Catholic religious institutions, associations, and communities in Macau

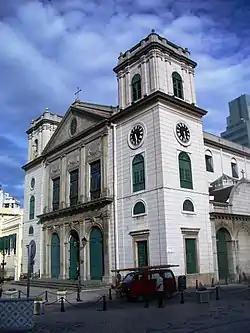
Macau Cathedral

Catholic religious institutions, associations, and communities in Macau operate in the territory of the Macau Special Administrative Region (MSAR), which is currently under the ecclesiastical jurisdiction of the Diocese of Macau, founded on 23 January 1576. Besides its diocesan priests, this Catholic diocese is assisted by various male and female religious orders, congregations, and institutes. The diocese is also supported by various institutions, movements, brotherhoods, and associations of Catholic inspiration made up of lay and religious people. All these Catholic bodies provide a variety of religious, social, educational, welfare, and cultural services to the Catholic and non-Catholic populations of Macau.